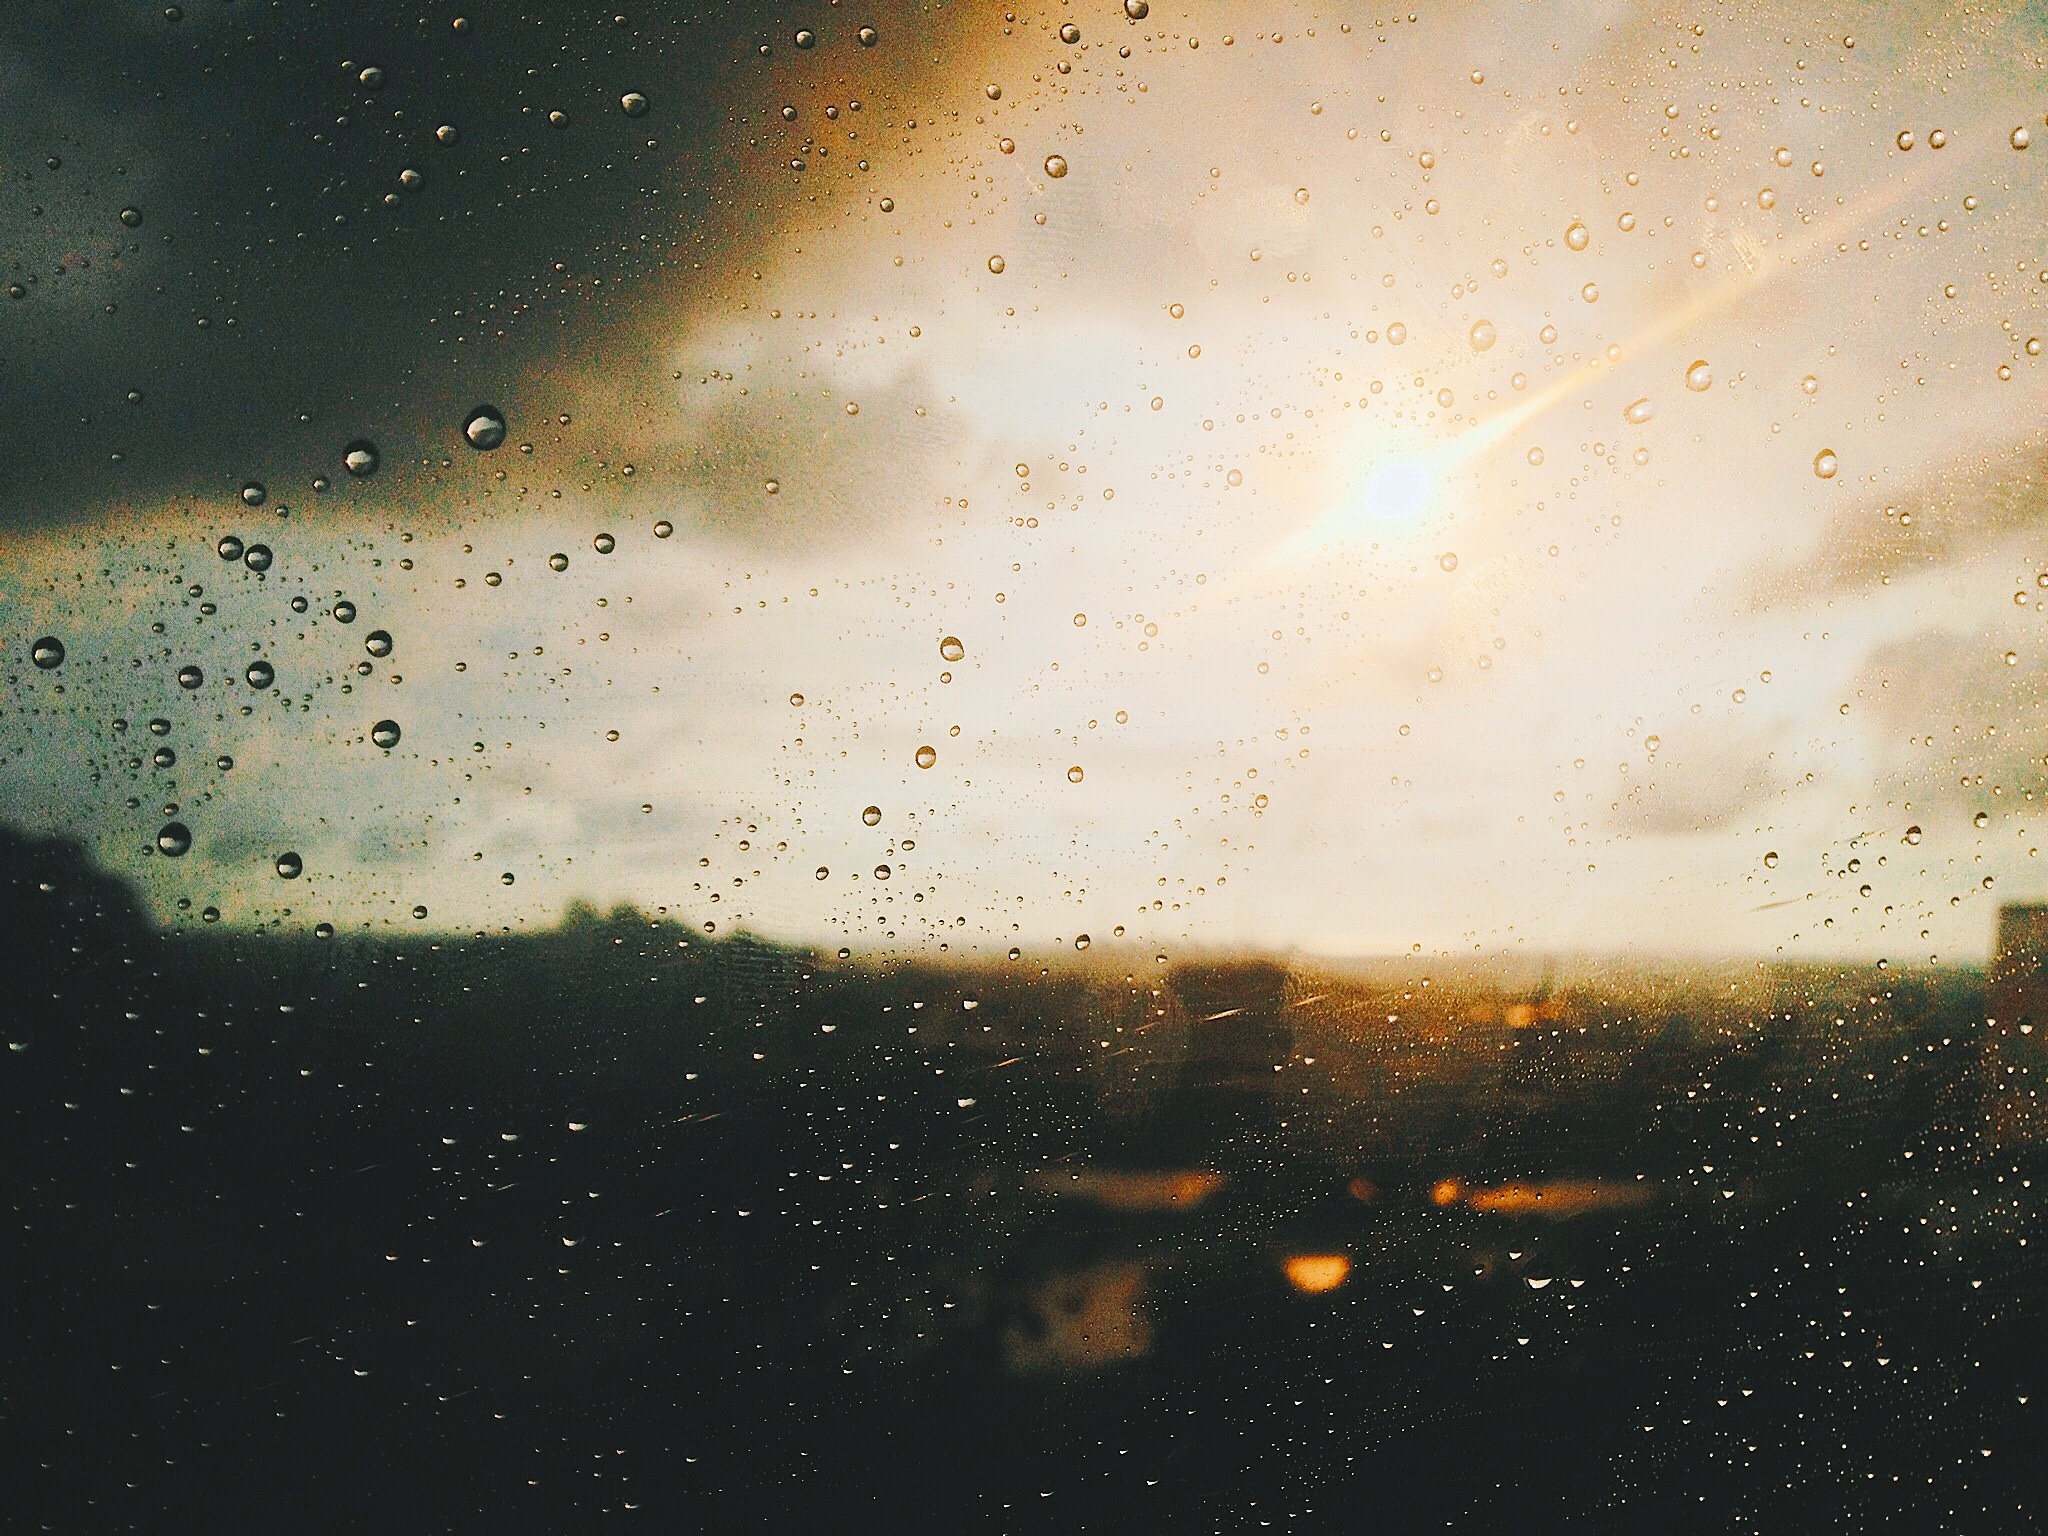
water, light, cloud, sky, sunlight, morning, star, texture, rain, glass, atmosphere, reflection, space, weather, outer space, astronomy, astronomical object, atmospheric phenomenon, atmosphere of earth